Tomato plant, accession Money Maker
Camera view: bottom (45 deg); turntable rotation: 30 degrees
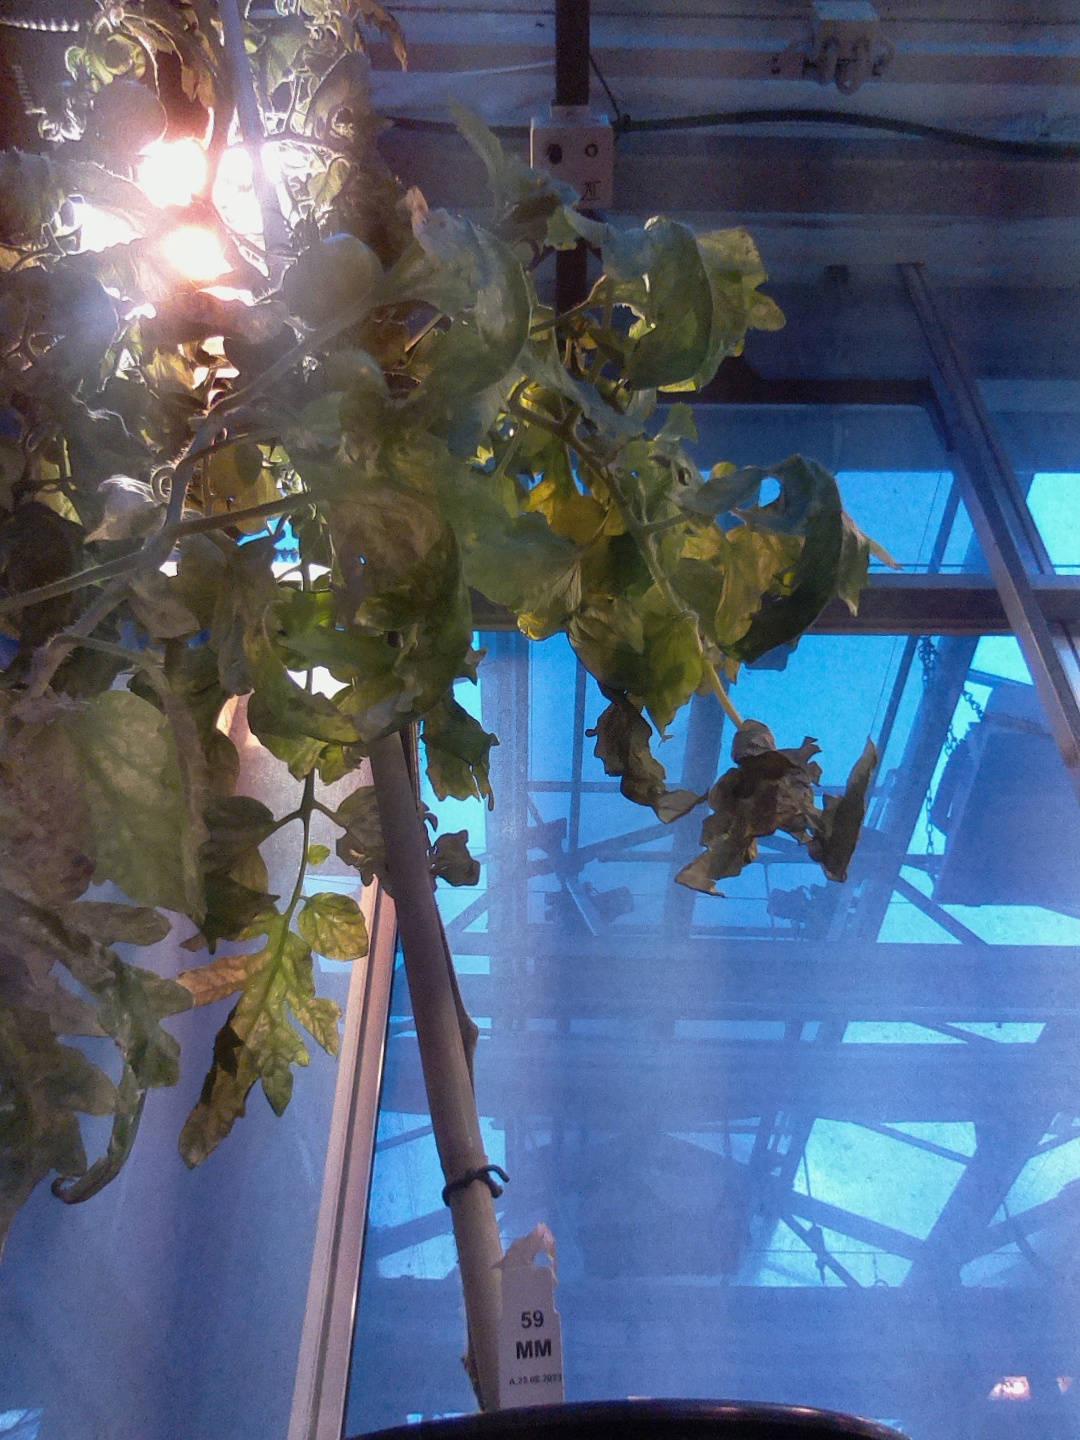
BBCH growth stage 77: 70%-80% of final fruit size